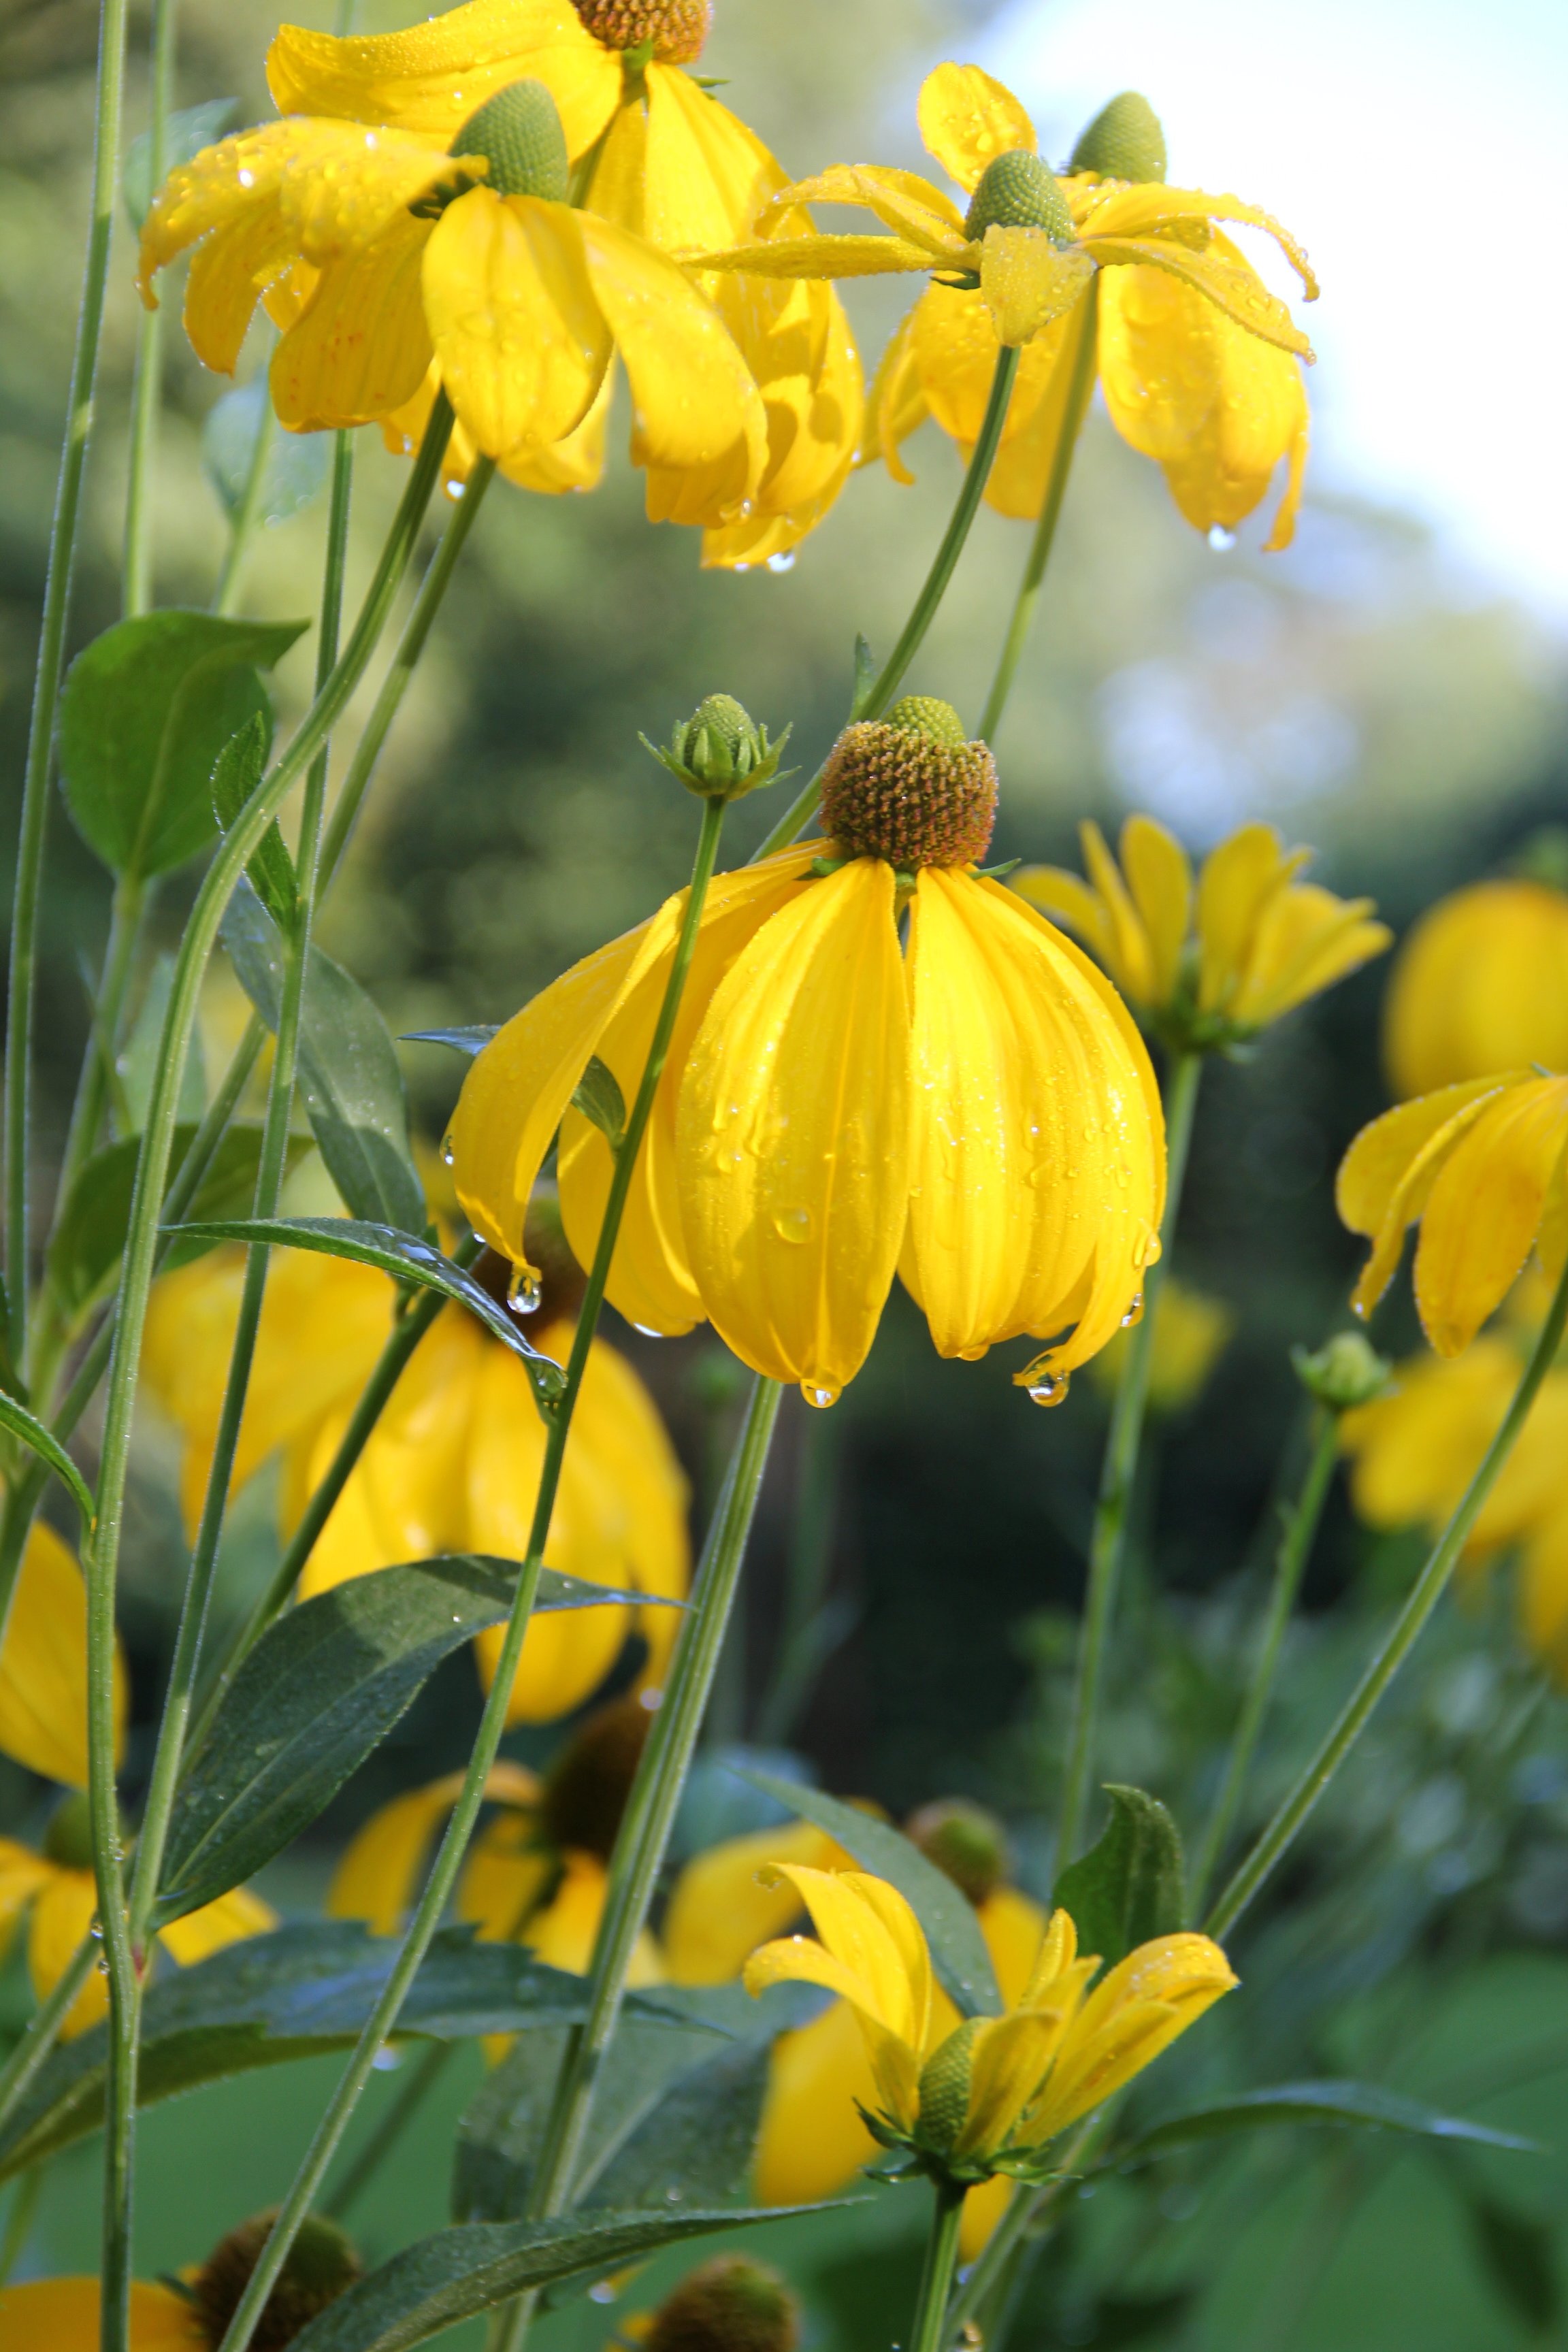
blossom, plant, field, meadow, prairie, flower, bloom, summer, botany, yellow, flora, wildflower, macro photography, flowering plant, sun brews, helenium, land plant